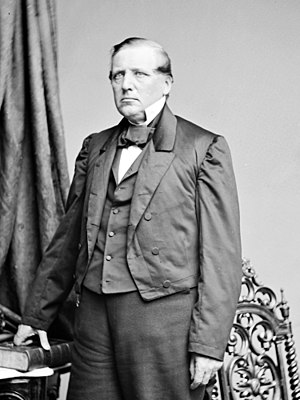
Amerikanske indenrigsministre / Indenrigsministre
John Palmer Usher
Amerikanske indenrigsministre eller United States Secretary of the Interior leder United States Department of the Interior.